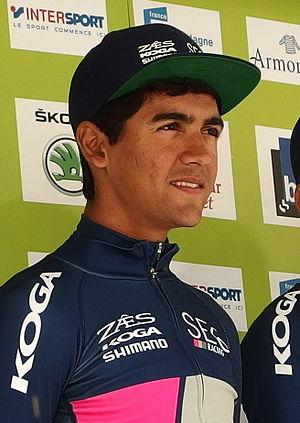
Tour de Bretagne 2015 - Présentation des équipes au départ de la troisième étape à Baud - Équipe SEG Racing Depicted person: Alex Peters
Alex Peters est un coureur cycliste britannique.